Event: Nepal Earthquake
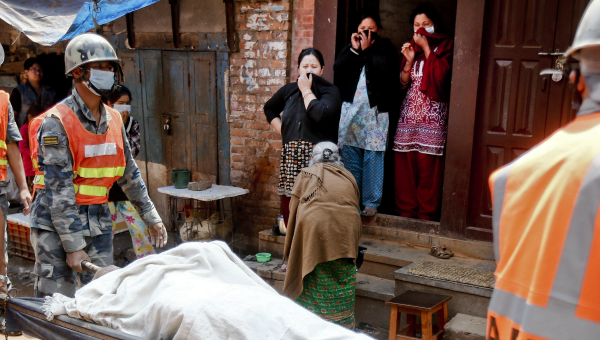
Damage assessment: damage